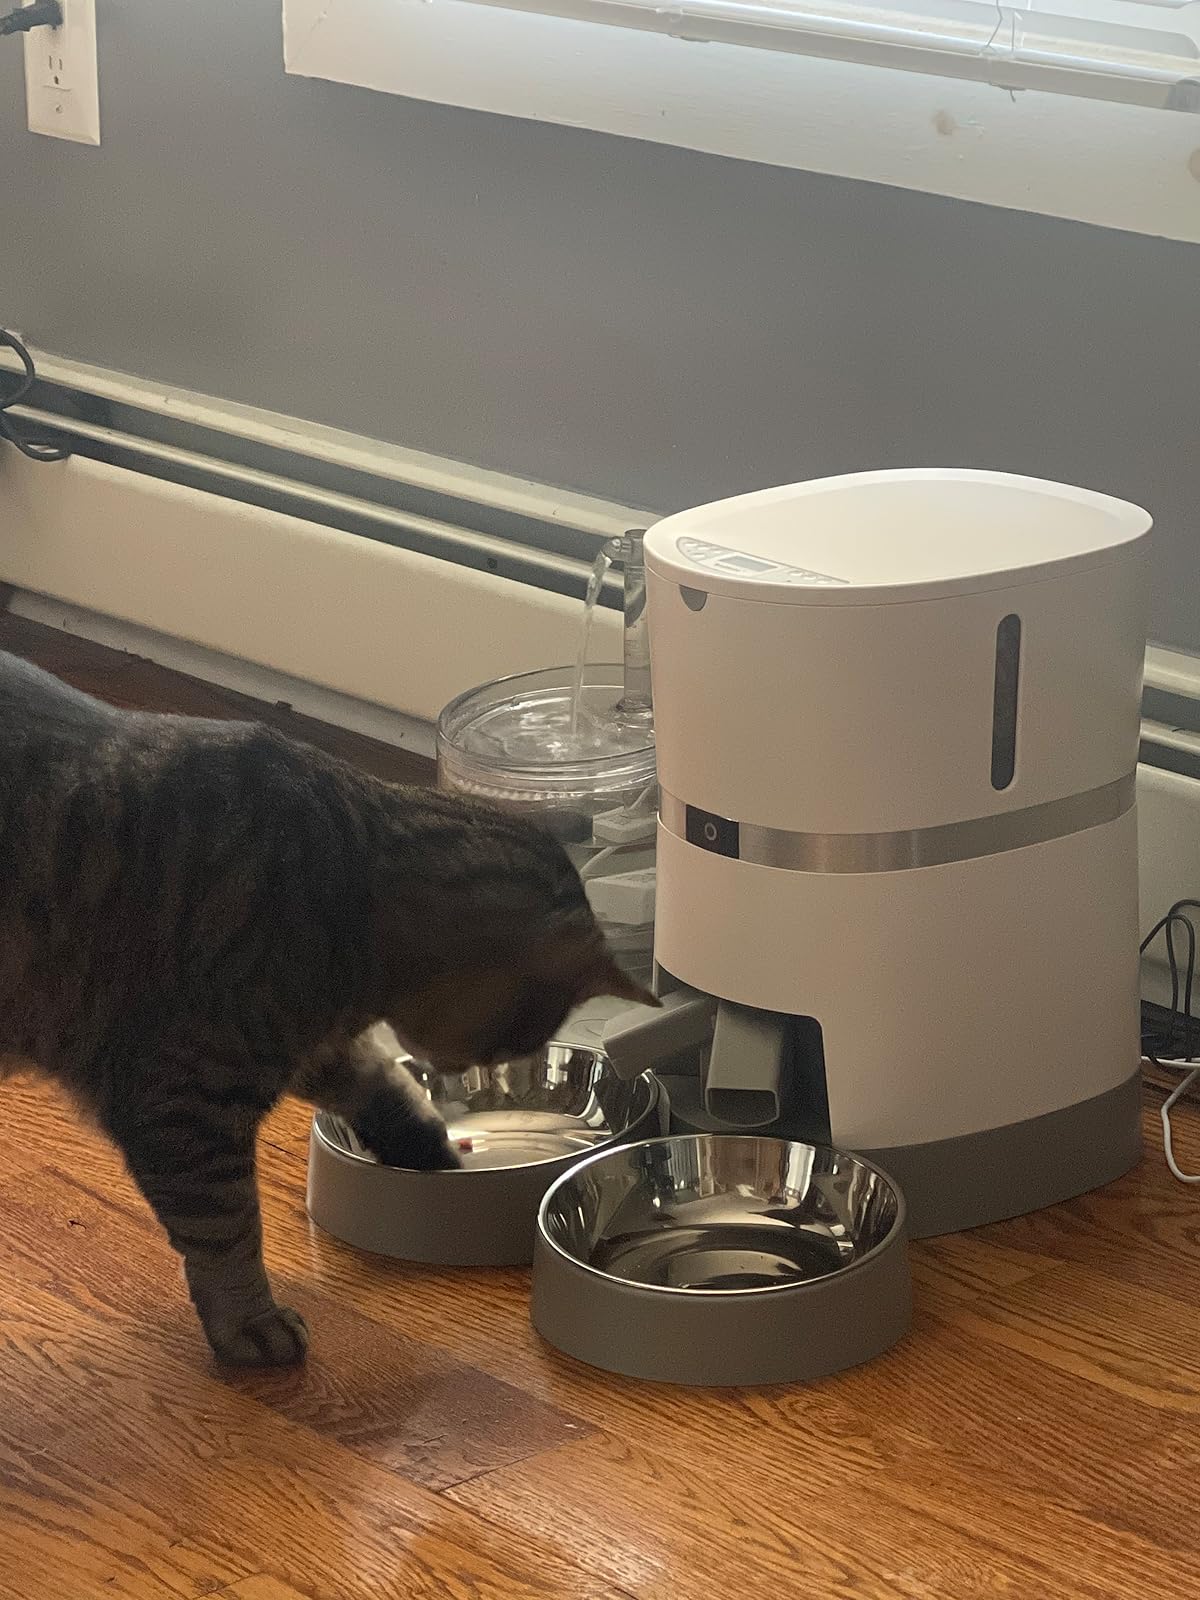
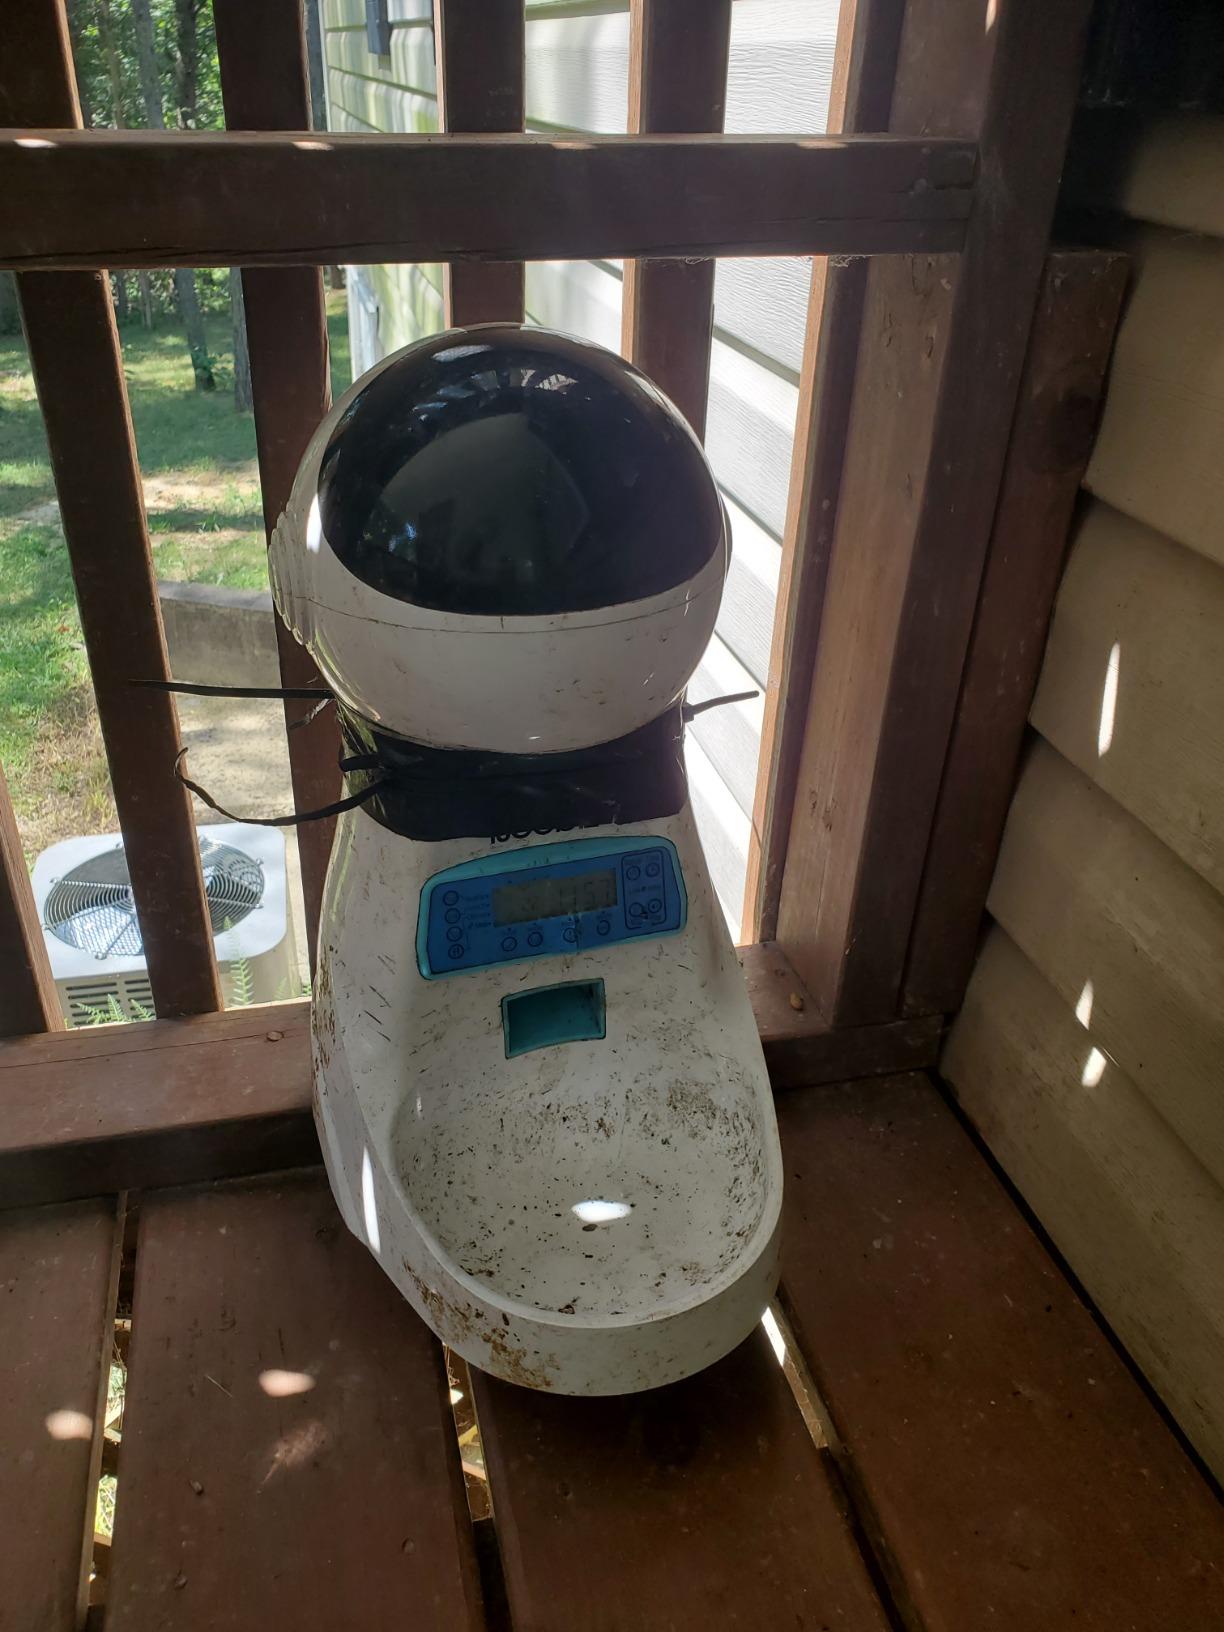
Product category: items_feeder
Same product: no